Water supply and sanitation in Lebanon

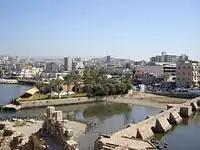
The city of Sidon has an abundance of natural wells supplying three times more water than the current needs of the city.

Because of limited and contradictory data, it is difficult to accurately assess water resources availability in Lebanon. While Lebanon is water-rich compared to Jordan, Israel or the Damascus region in Syria, the country's per capita renewable water resources are below the threshold of water poverty set at 1,000 cubic meter per capita and year. Only part of the floodwater in rivers can be captured economically in dams, and some groundwater flows unused to the sea. Furthermore, 0.51 billion cubic meters of water flow to Syria in an average year, and 0.16 billion cubic meters to Israel. After subtraction of these amounts, 2.6 billion cubic meters of water are available in an average year, or about per capita. It is not clear if water from springs is counted as part of groundwater or surface water in the above estimate. There are over 2,000 springs with a flow of 1.15 billion cubic meters, sustaining a perennial flow for 17 of the total of 40 major streams in the country. Springs and groundwater are today by far the main sources for drinking water supply in Lebanon. For example, the city of Sidon has an abundance of natural wells supplying three times more water than the current needs of the city.